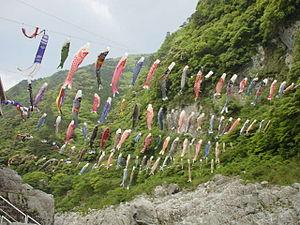
Kodomo no hi est un jour férié au Japon. Cette ancienne fête, originellement appelée Tango no sekku, version japonaise de la fête chinoise de la fête des bateaux-dragons, nommée Dano en Corée et Tết Đoan Ngọ au Vietnam, clôt la Golden Week le 5 mai. Cela fait suite à l'acculturation et la réprobation du calendrier chinois, utilisé jusqu'en 1873, sous l'influence forcée euro-américaine, de l'ère Meiji. Elle célèbre les enfants, et plus particulièrement les garçons, dans tout le Japon. Elle est entourée de nombreux rites et symboles.
La vallée d'Iya est une vallée située dans la préfecture de Tokushima au Japon. Cette vallée est connue au Japon pour sa beauté due à ses hautes montagnes lui donnant un aspect encaissé et à ses ponts de lianes. L'accès à la vallée est difficile et dans l'histoire elle a souvent été un refuge pour les daimyo et les guerriers vaincus. Ainsi les membres du clan Taira s'y sont réfugiés après avoir perdu la guerre de Gempei.